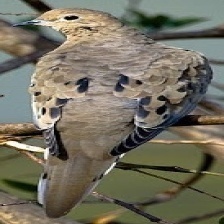
Species: MOURNING DOVE
Scientific name: ZENAIDA MACROURA